Slovenia in the Eurovision Song Contest 2015

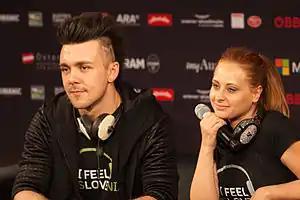
Maraaya during a press meet and greet

According to Eurovision rules, all nations with the exceptions of the host country and the "Big Five" (France, Germany, Italy, Spain and the United Kingdom) are required to qualify from one of two semi-finals in order to compete for the final; the top ten countries from each semi-final progress to the final. In the 2015 contest, Australia also competed directly in the final as an invited guest nation. The European Broadcasting Union (EBU) split up the competing countries into five different pots based on voting patterns from previous contests, with countries with favourable voting histories put into the same pot. On 26 January 2015, an allocation draw was held which placed each country into one of the two semi-finals, as well as which half of the show they would perform in. Slovenia was placed into the second semi-final, to be held on 21 May 2015, and was scheduled to perform in the second half of the show.